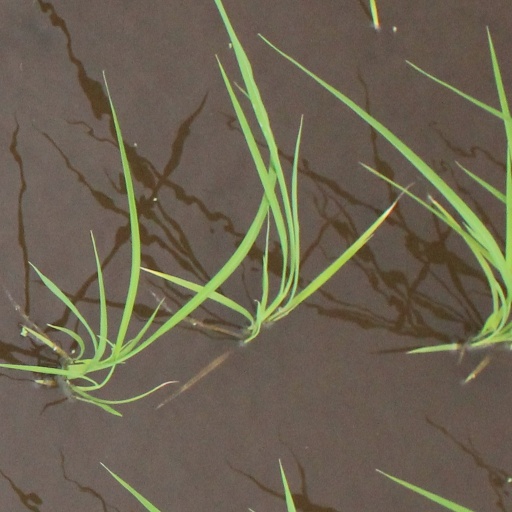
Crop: rice